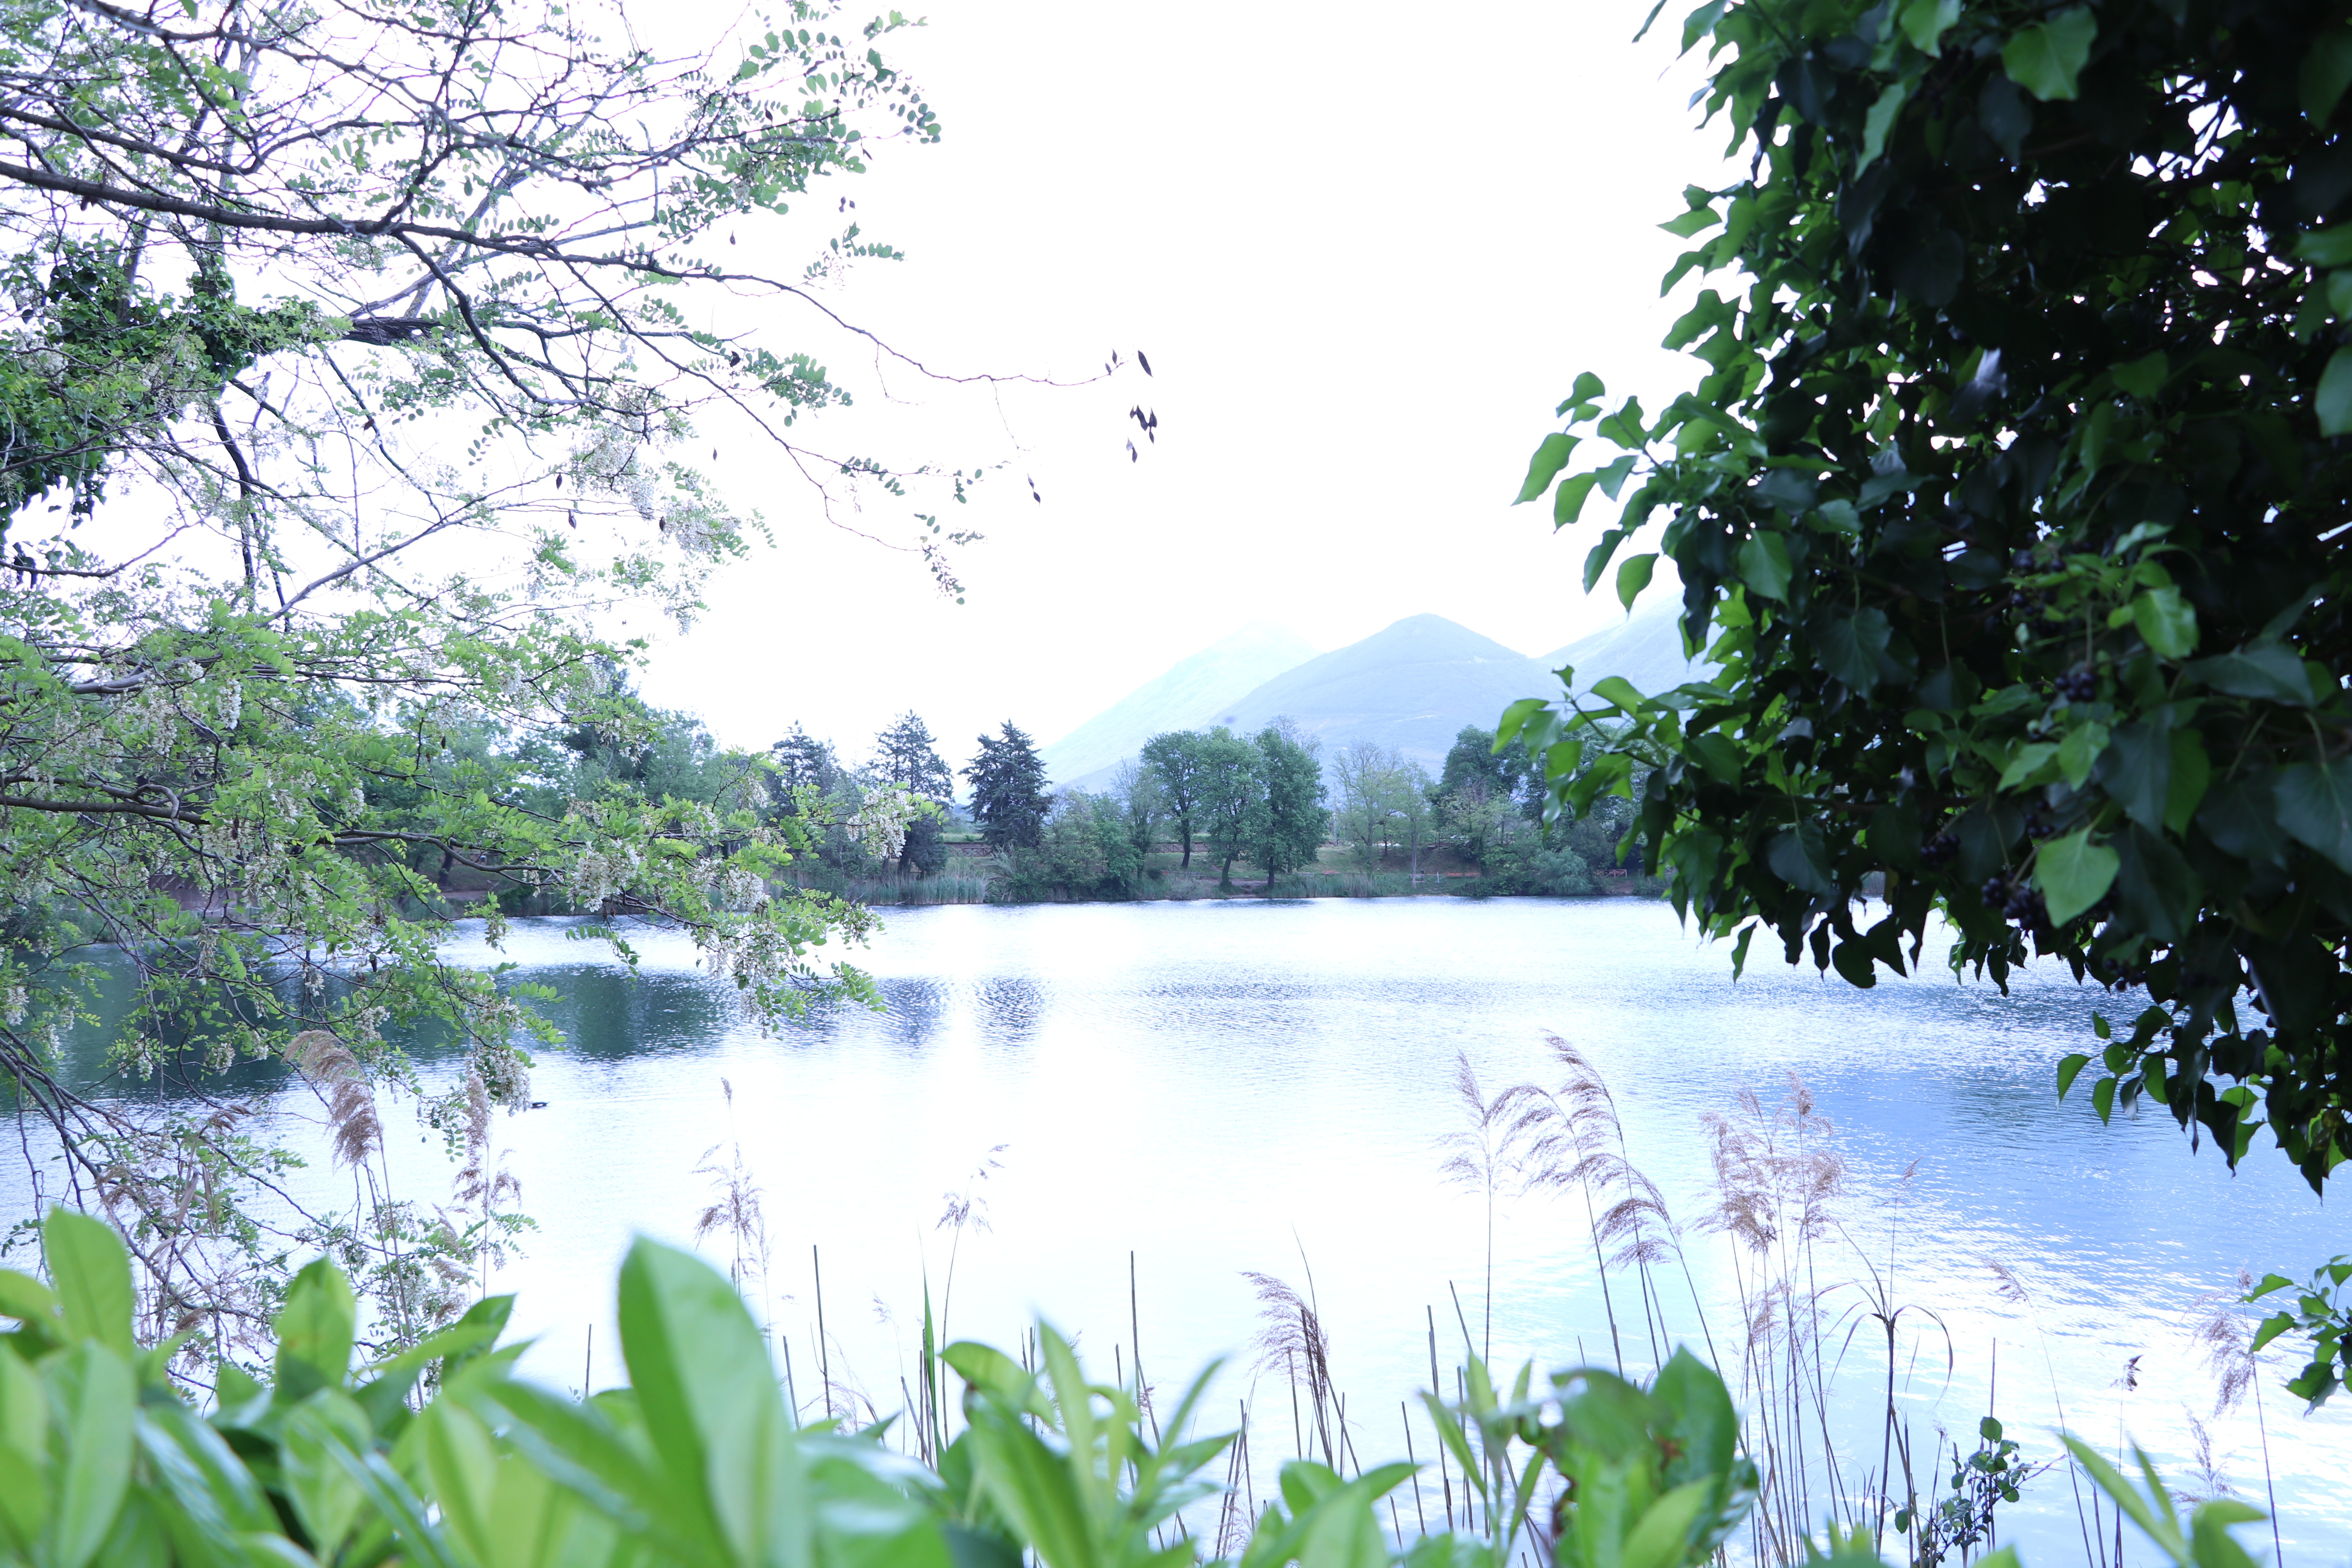
tree, flower, lake, river, pond, jungle, body of water, vegetation, wetland, habitat, ecosystem, natural environment, bayou